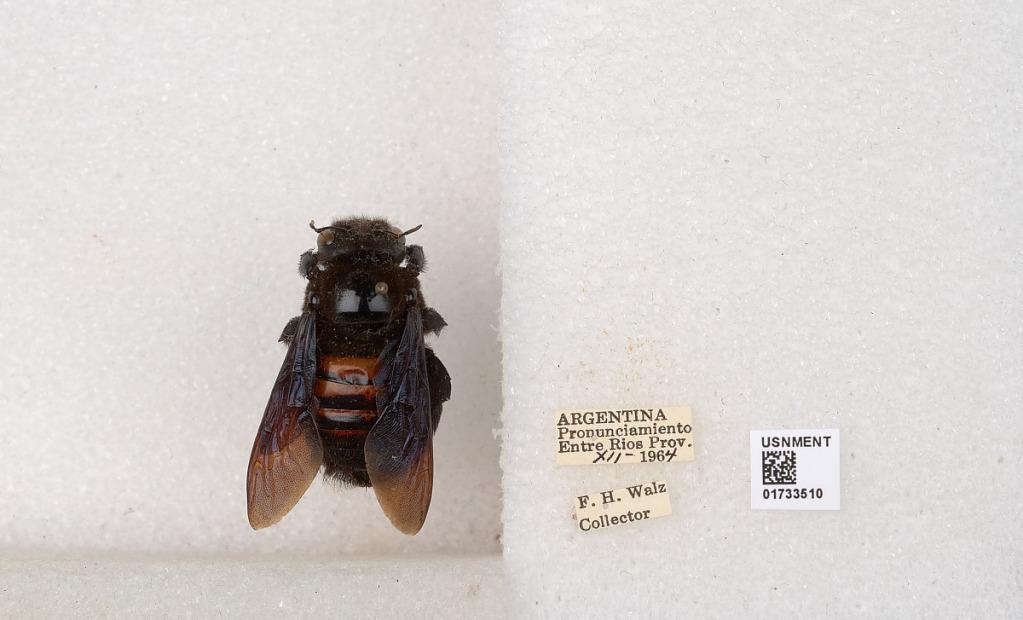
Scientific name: Xylocopa (Neoxylocopa) frontalis (Olivier)
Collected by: F. Walz
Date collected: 1964-12-1
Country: Argentina
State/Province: Entre Rios
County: Departamento de Uruguay
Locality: Pronunciamiento